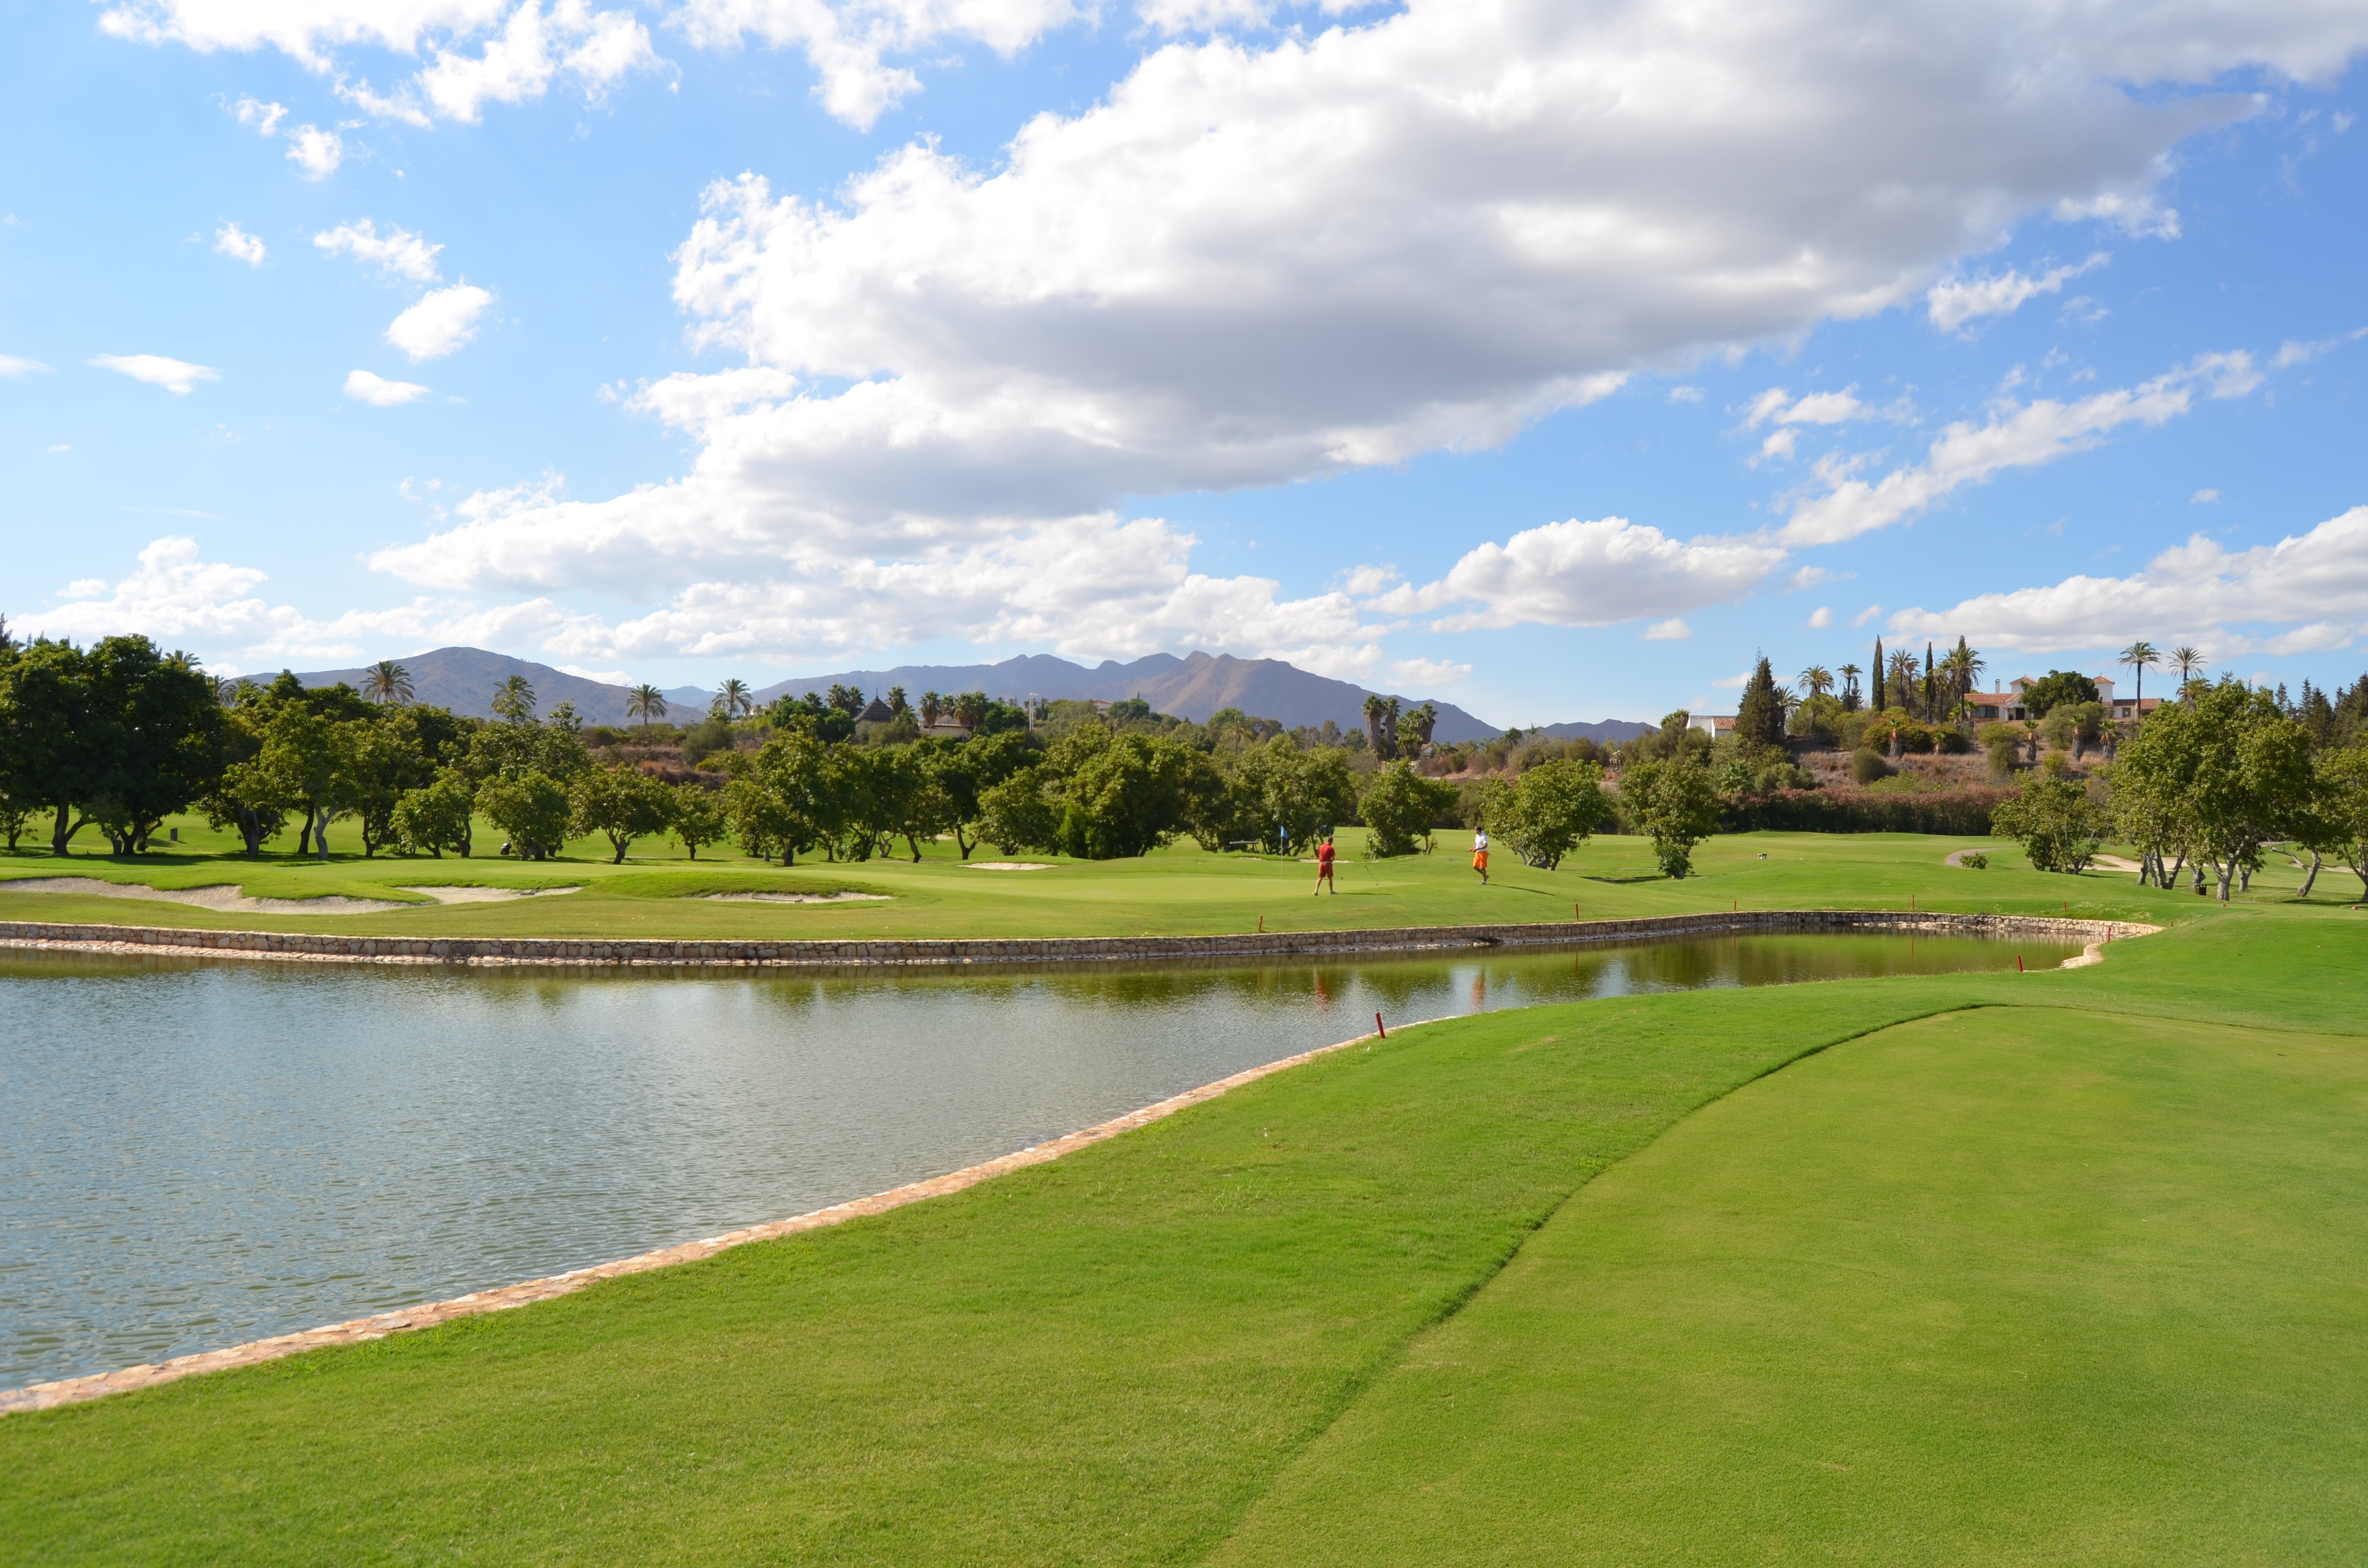
grass, structure, field, lawn, meadow, recreation, plain, golf, golf course, golf club, spain, sports, grassland, estate, santana, outdoor recreation, sport venue